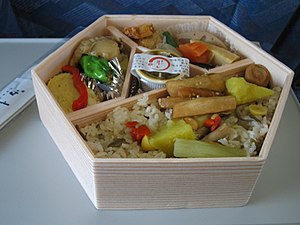
Madpakke / Galleri
En madpakke er en pakke med mad, typisk smørrebrød, der medbringes med henblik på at spise den senere, ofte til frokost.